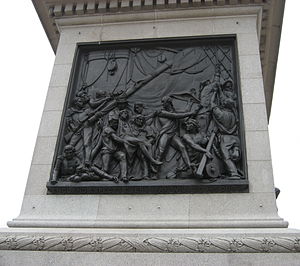
John Edward Carew
Postamentet til Lord Nelsons statue på Trafalgar Square ved John Edward Carew .
John Edward Carew var en engelsk billedhugger.